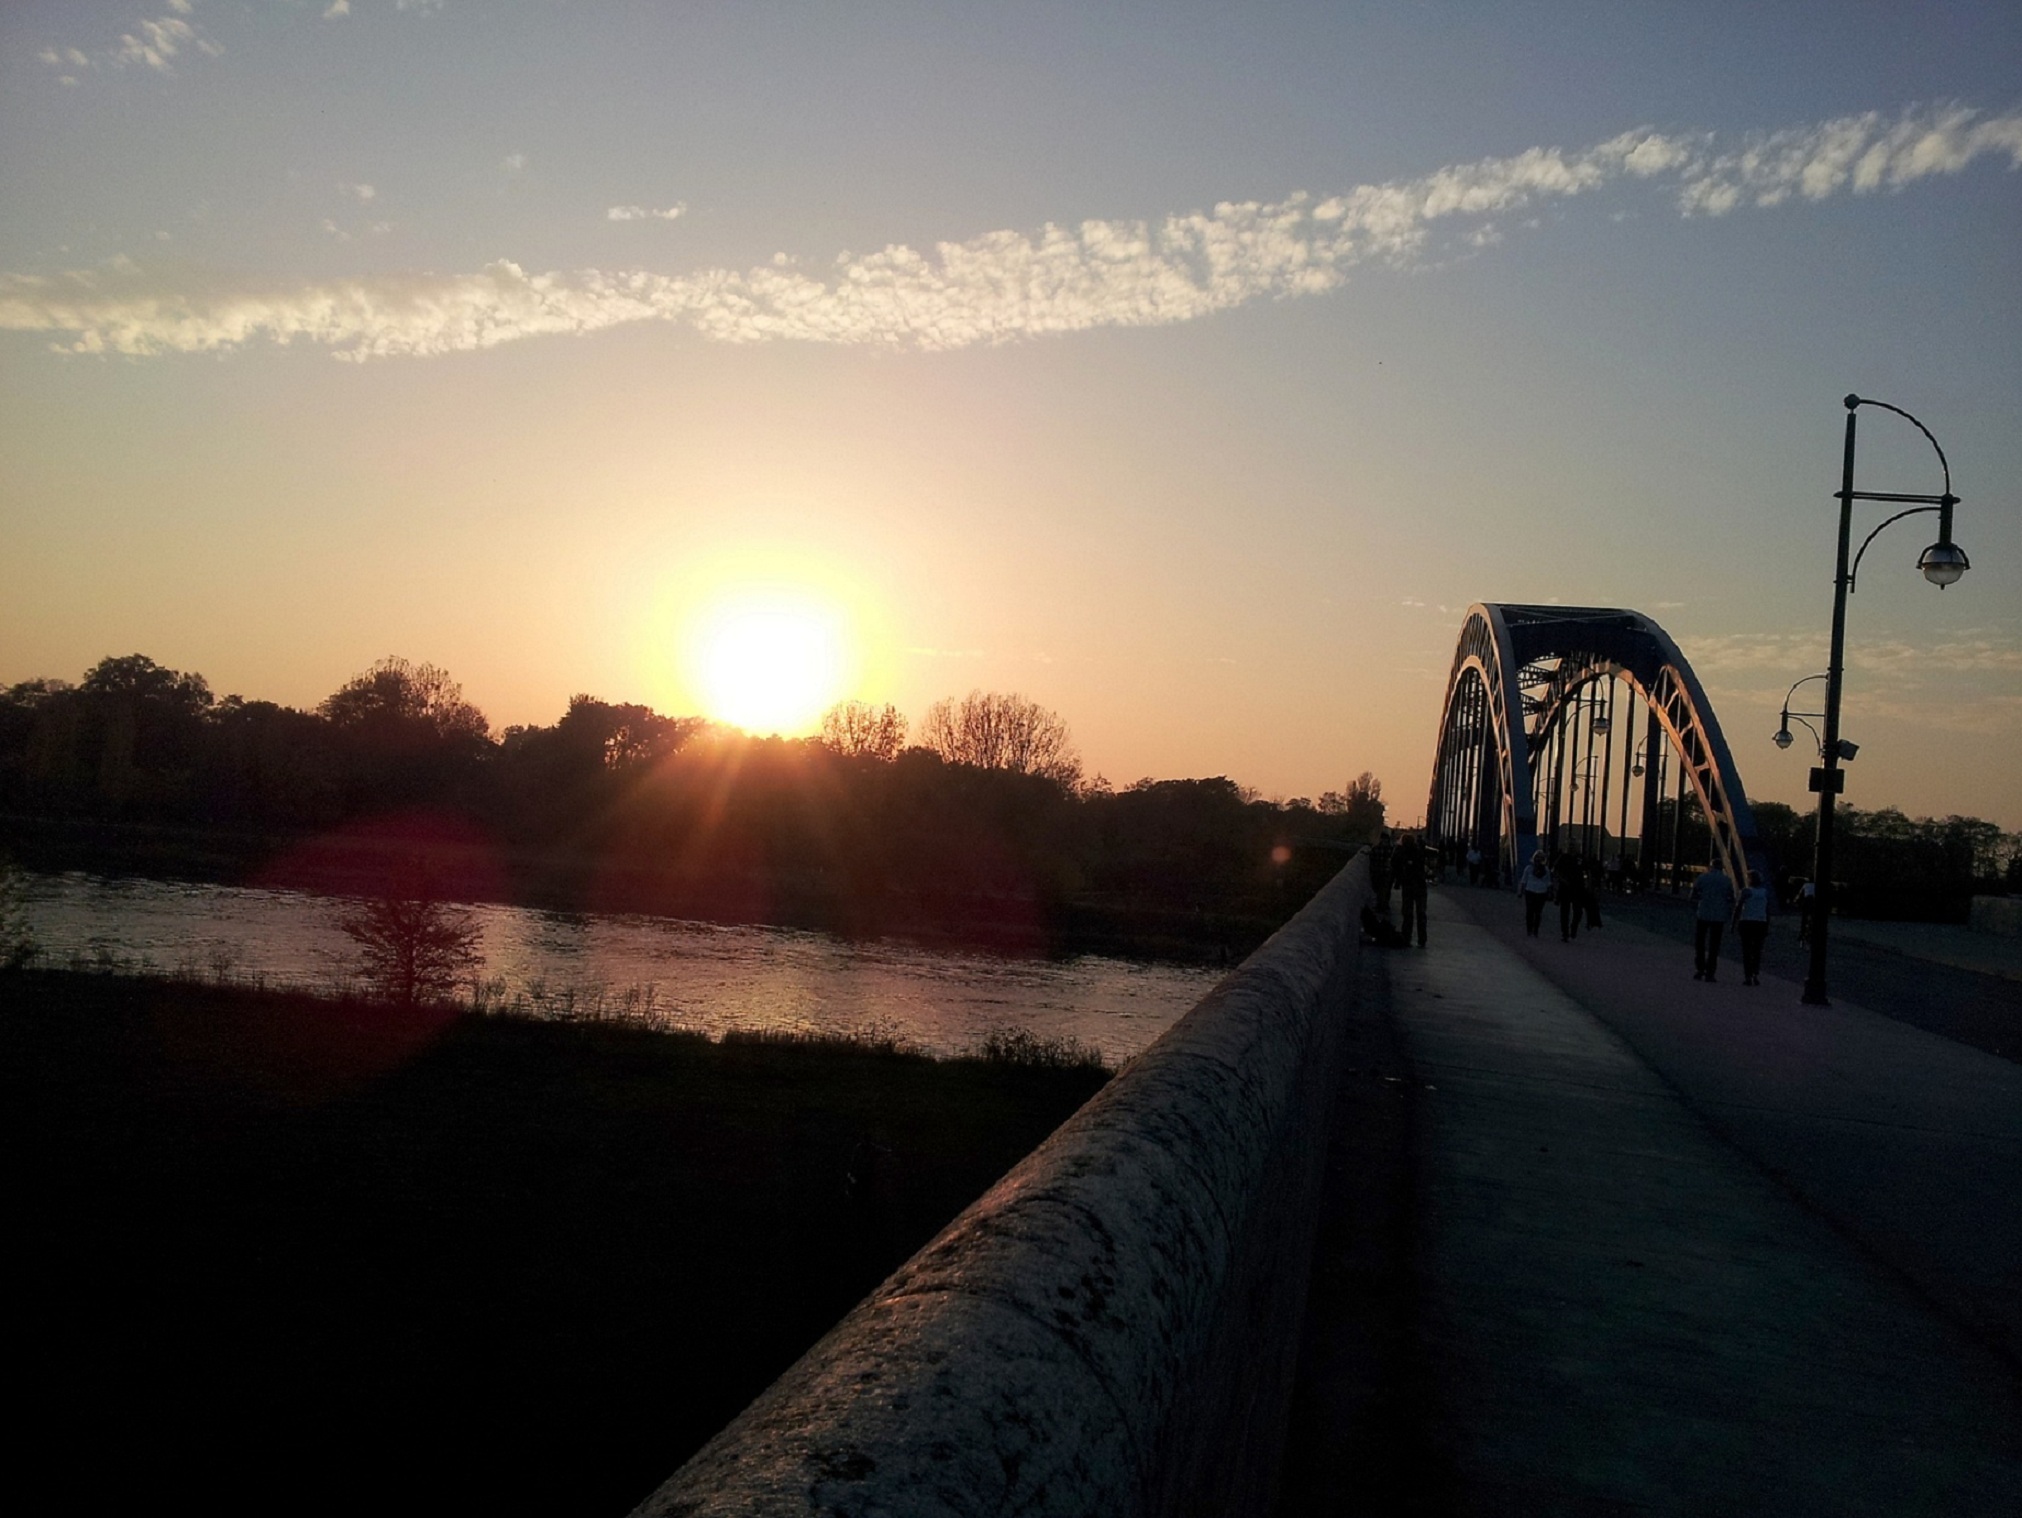
sea, horizon, cloud, sky, sun, sunrise, sunset, sunlight, morning, dawn, river, dusk, evening, reflection, shape, atmospheric phenomenon